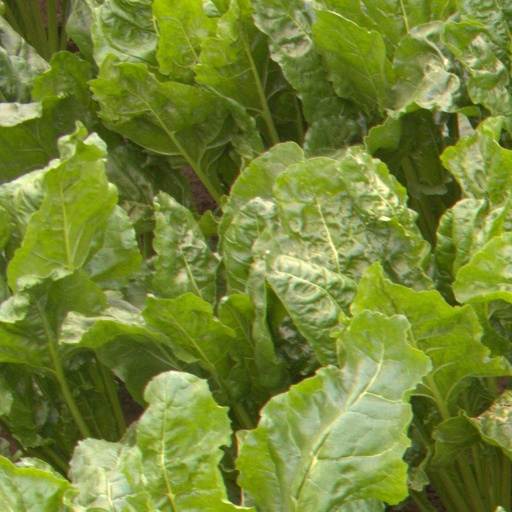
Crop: sugar beet